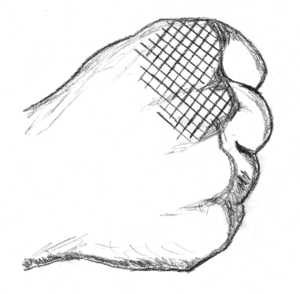
Les kento sont les têtes des phalanges du poing, de surface très réduites mais très dures, qui sont le support des principaux atémis du poing de base. L'impact s'effectue essentiellement sur les têtes d'articulation des index et majeur de la main et, subsidiairement, avec leurs articulations médianes.